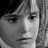
Emotion: sad